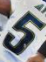
Number: 5